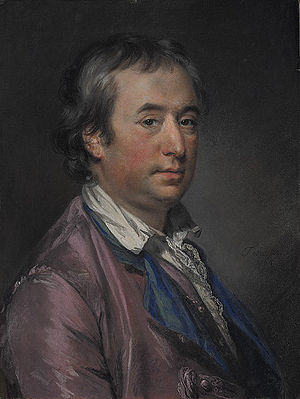
William Chambers
Francis Cotes, portræt af William Chambers, 1764.
Sir William Chambers var en skotsk-svensk arkitekt og havearkitekt, hvis kendeste bygningsværk uden diskussion er Somerset House i The Strand, London bygget i palladiansk klassicisme. Som havearkitekt kendes han fra Kew Gardens i London, som med sine pagoder og andre orientalske elementer vidner om hans ophold i Bengalen og Kina i årene 1740-1749.